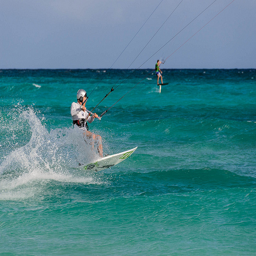
A man on a surfboard para sailing in the ocean.
Person surfing in the sea on the surfboard.
Couple of people out in the ocean doing a little kitesurfing
A para surfer is zipped through the waves as he watches another in the background.
Two people are paragliding on the blue water.